Kawai-Takaoka Station

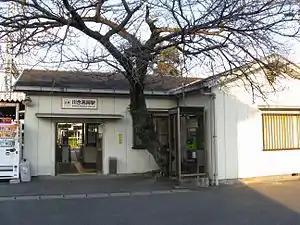
Kawai-Takaoka Station

is a passenger railway station in located in the city of Tsu, Mie Prefecture, Japan, operated by the private railway operator Kintetsu Railway.